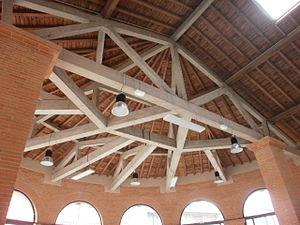
Halle de Rieumes This building is indexed in the Base Mérimée, a database of architectural heritage maintained by the French Ministry of Culture,
La halle de Rieumes est une halle située dans le département de la Haute-Garonne en France commune de Rieumes.